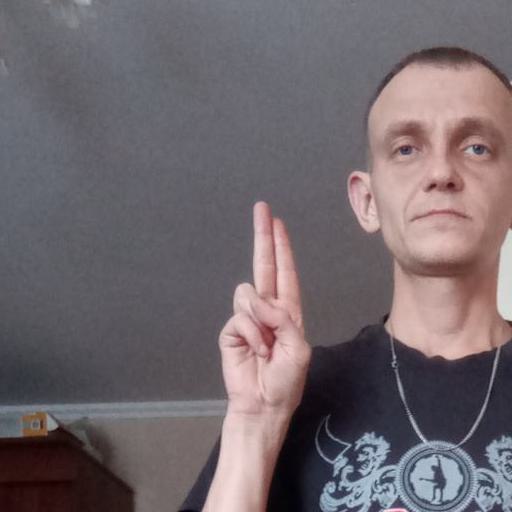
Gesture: two_up